Benji Schwimmer

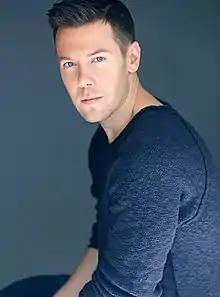

Benjiman Daniel Schwimmer (born January 18, 1984) is an American professional dancer, choreographer, actor and director. He was the winner of the second season of "So You Think You Can Dance" (2006) and has choreographed for both the U.S. and the international versions of the show. He is the only dancer in the world to hold World titles in solo, partner and group divisions at the same time. Schwimmer works on TV, film and stage both in front and behind camera. He was the specialties choreographer for Quentin Tarantino's "Once Upon a Time In Hollywood".